Dinar Gilmutdinov

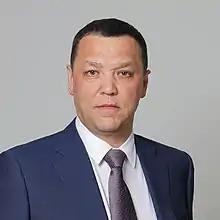

Dinar Zagitovich Gilmutdinov (born 10 August 1969, Chebykovo, Mishkinsky District, Republic of Bashkortostan) is a Russian political figure and a deputy of the 8th State Duma.